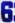
Number: 6